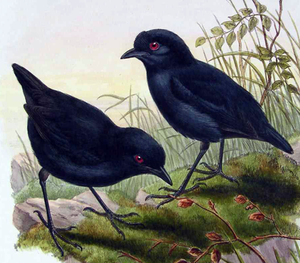
Le genre Melampitta était traditionnellement classé dans la famille des paradiséidés. Il est maintenant placé dans la famille des Melampittidae, dont il est le seul genre.
Les Melampittidae sont une famille de passereaux.